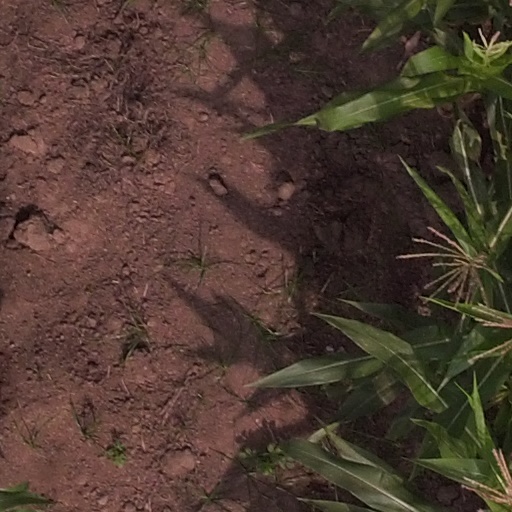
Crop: maize; corn